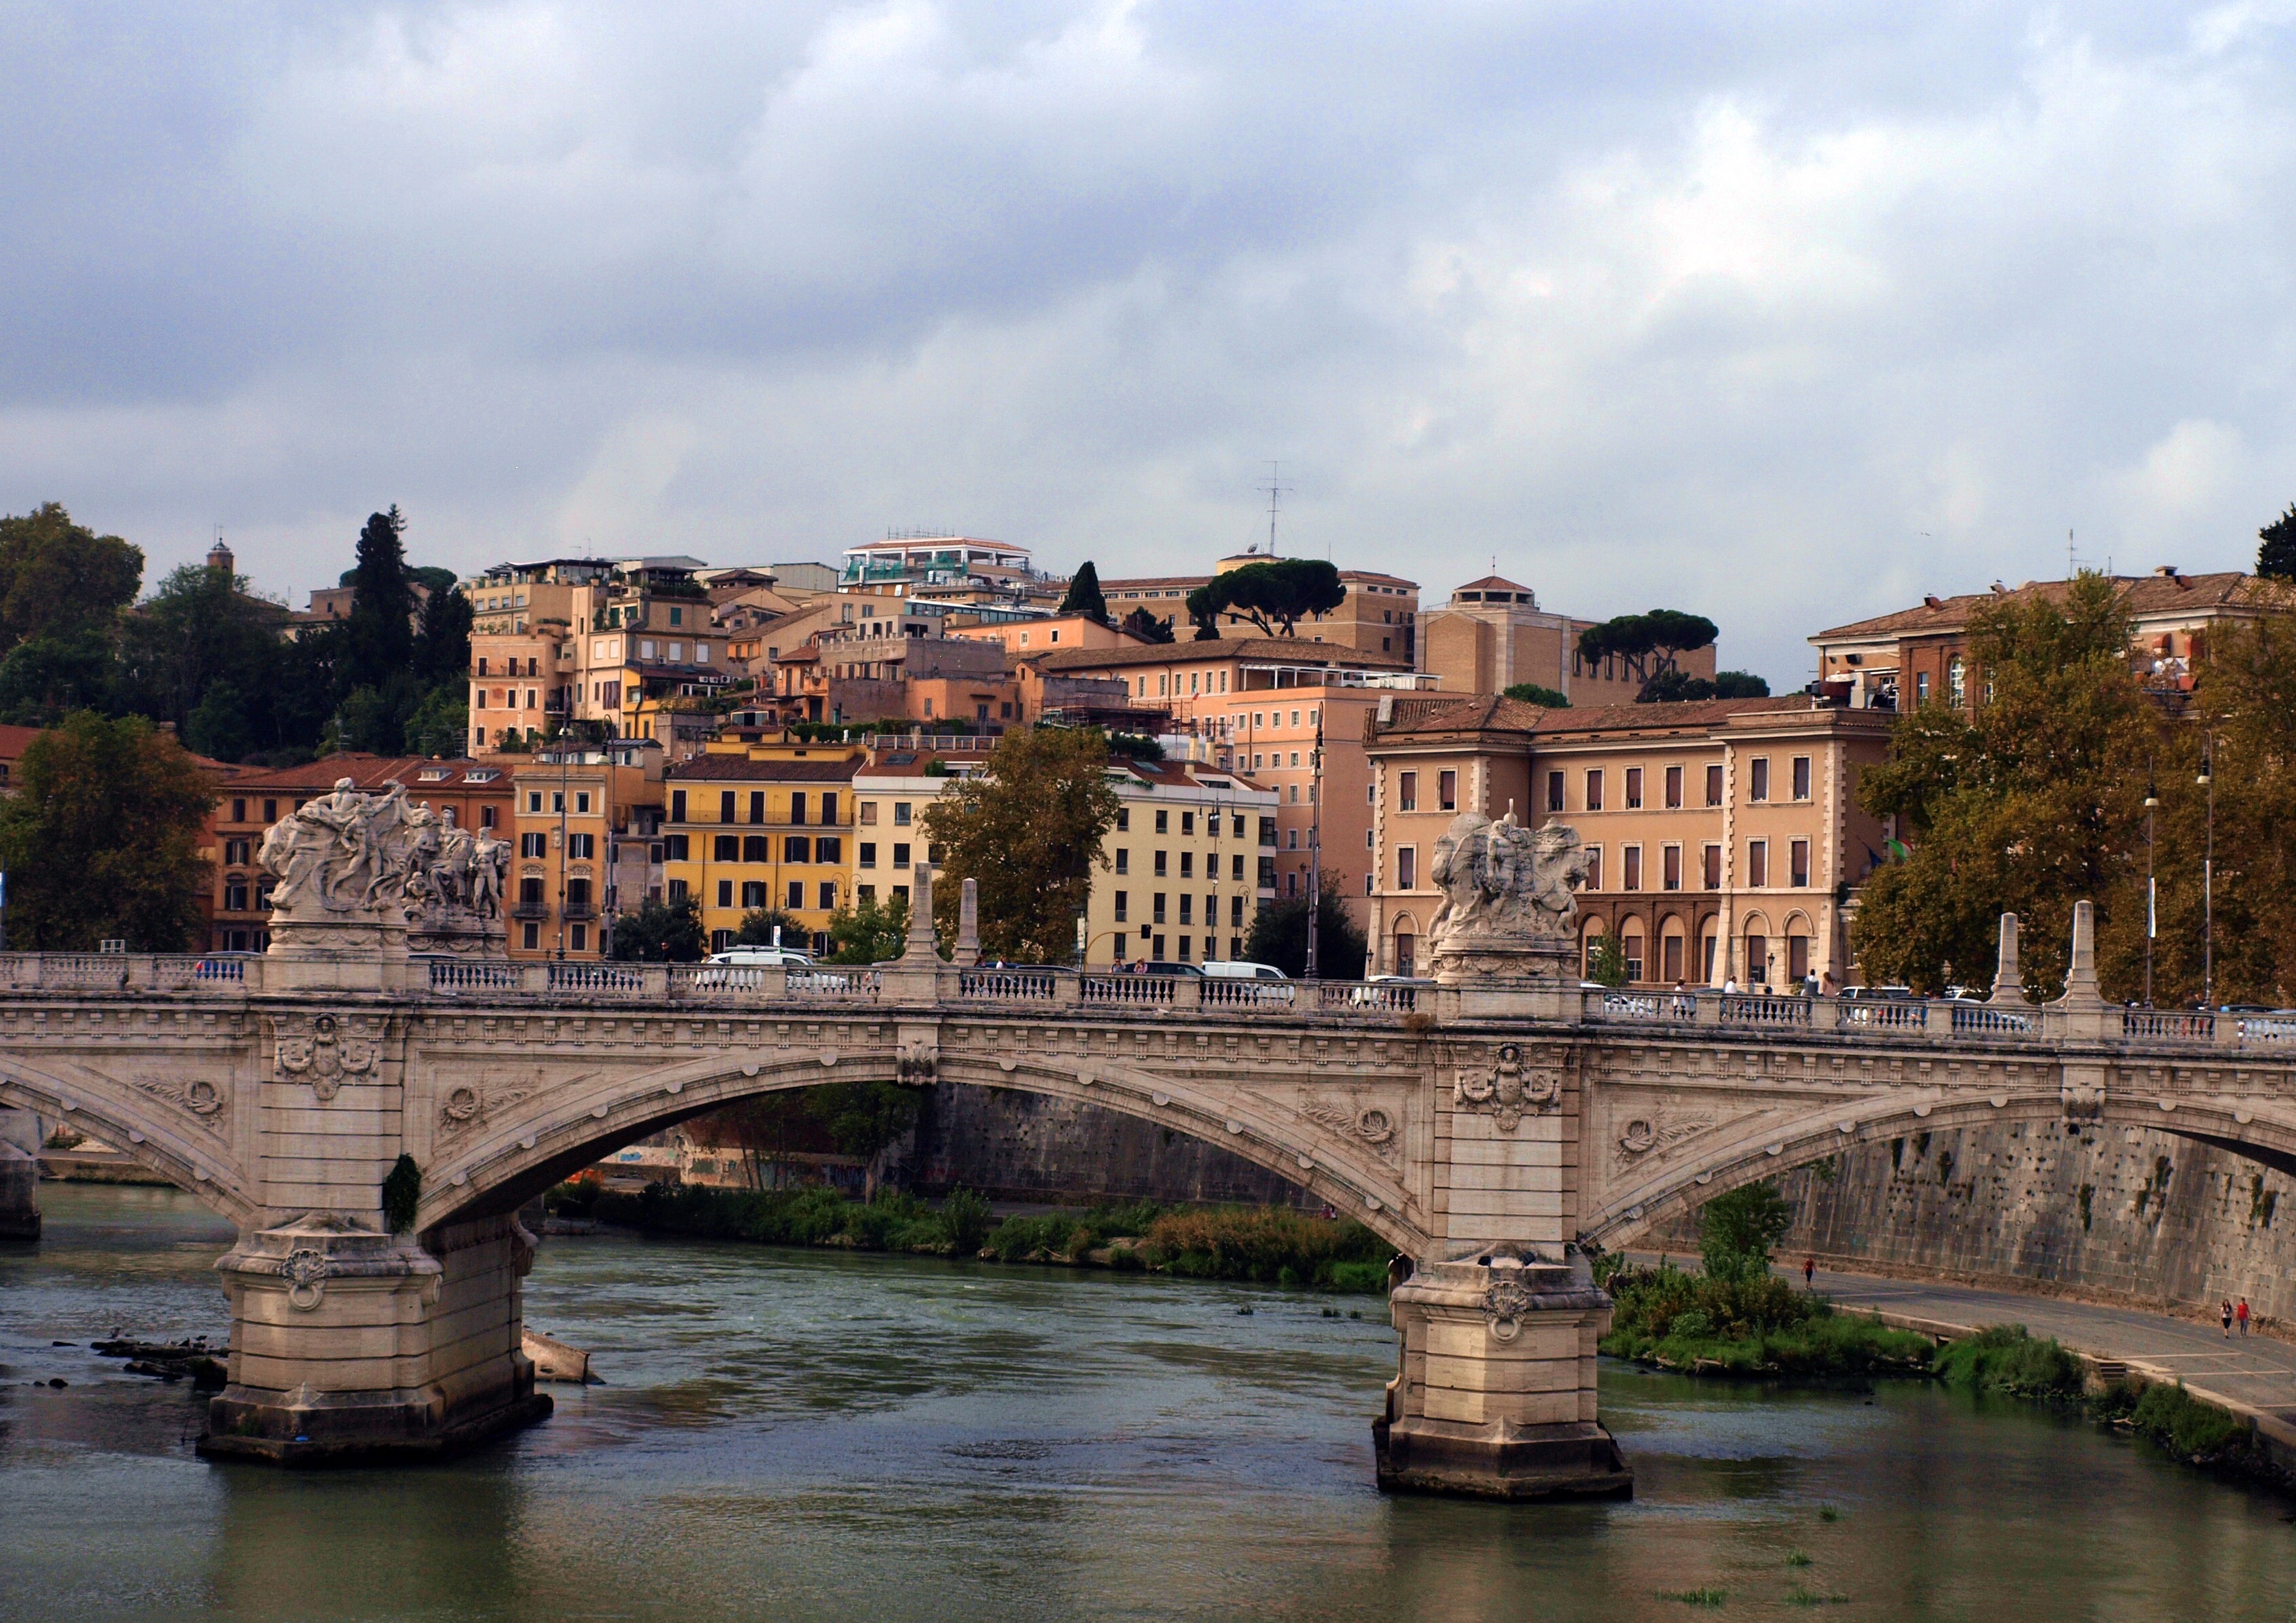
sky, bridge, town, river, canal, cityscape, landmark, tourism, waterway, ancient rome, the vatican, ancient history, geographical feature, human settlement